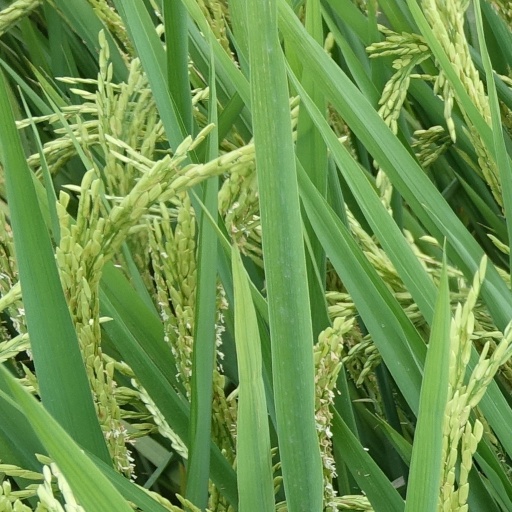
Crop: rice